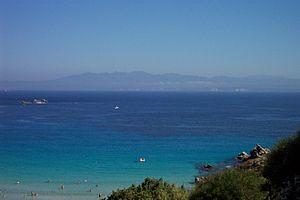
La Sardaigne est une île de la mer Méditerranée et une région italienne, qui se trouve à l'ouest de l'Italie continentale, au sud de la Corse, au nord de la Tunisie et de l'Algérie orientale. Son chef-lieu est la ville de Cagliari.